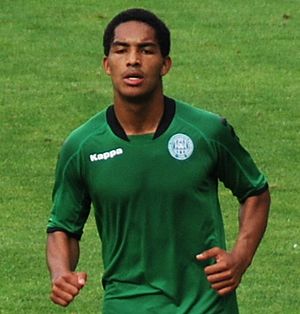
Jeff Mensah
Fodboldspilleren Jeff Mensah fra Viborg FF. Her i 1. divisionskampen mod FC Roskilde på Viborg Stadion.
Jeff Andy Mensah er en dansk fodboldspiller, der spiller i Viborg FF. Han er tidligere holdkammerat med storebroren Kevin Mensah. De er sønner af en dansk mor og en ghanesisk far.